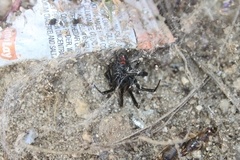
Species: Lactrodectus_hesperus